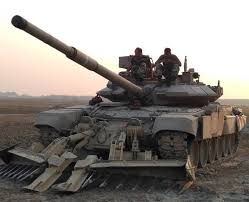
Label: T-90